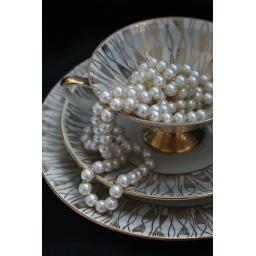
Antique cup &amp;amp; saucer bought from a car boot sale in Dunster, Exmoor